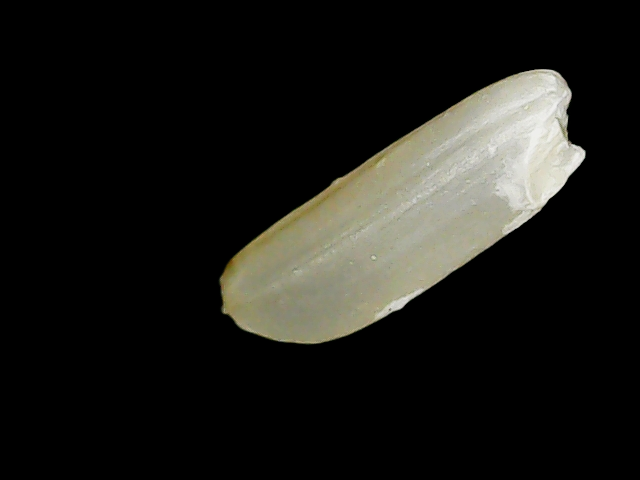
Rice variety: Binadhan7